Newaygo County, Michigan

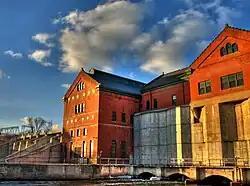
Croton Hydroelectric Plant

The Newaygo County Regional Educational Service Agency, based in Fremont, services the districts in the county. The intermediate school district offers regional special education services and technical career programs for its students.